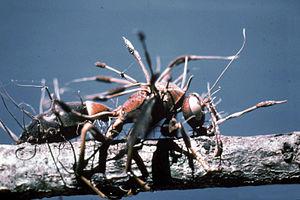
Un parasite entomophage est un parasite qui s'attaque plus particulièrement aux